William D. Weeks Memorial Library

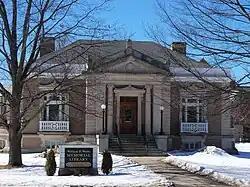

The William D. Weeks Memorial Library, also referred to as the Weeks Memorial Library, is a publicly funded, nonprofit library governed by the Town of Lancaster in Coös County, New Hampshire.